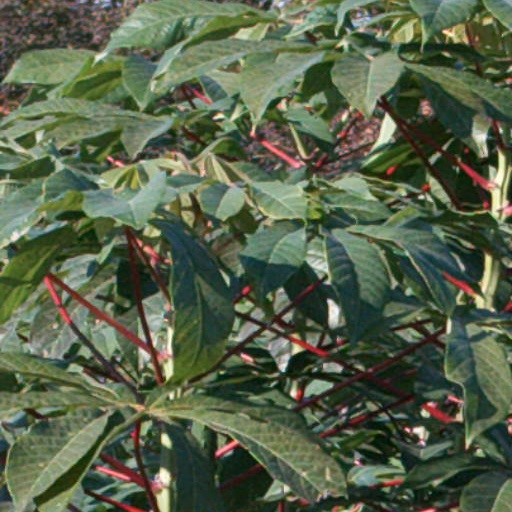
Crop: cassava